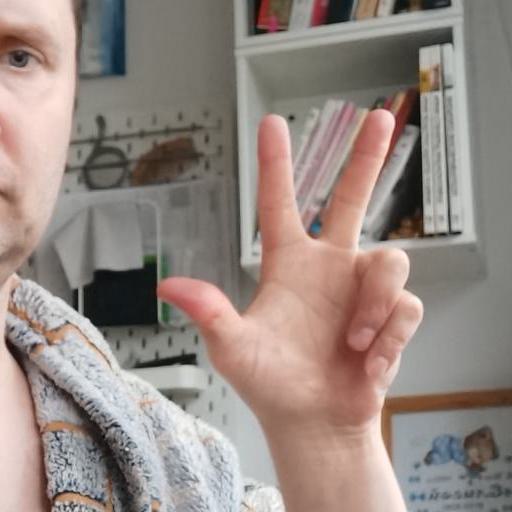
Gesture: three2